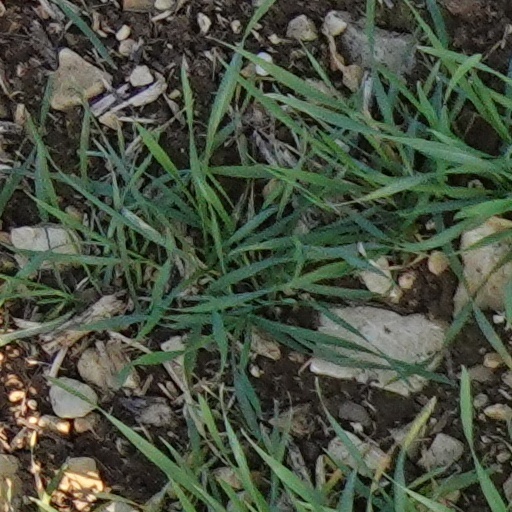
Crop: wheat